Ste van Holm

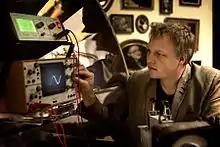
Ste van Holm 2015

Ste van Holm (born "Stefan Holm"; 1977 in Frederiksberg, Copenhagen, Denmark) is a Danish musician and video artist.